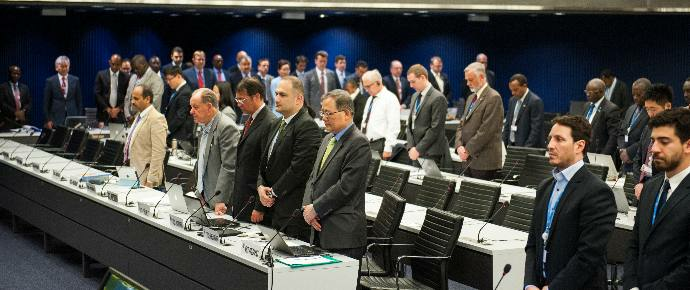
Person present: Yes